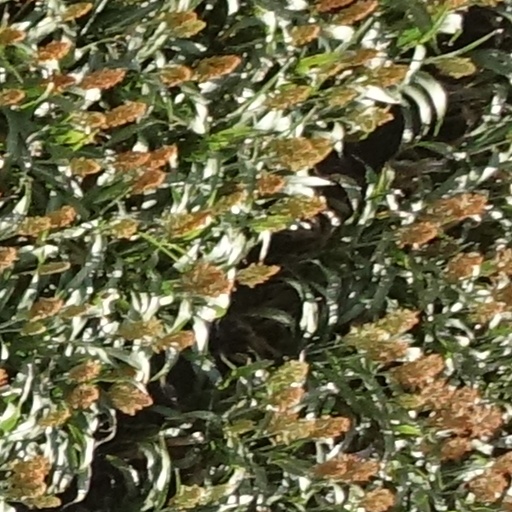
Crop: sorghum